Cruz Bay, U.S. Virgin Islands

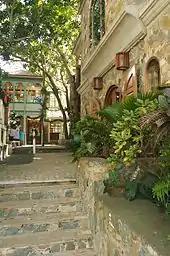
Entrance to Mongoose Junction, a popular shopping center in Cruz Bay, U.S. Virgin Islands.

Cruz Bay, U.S. Virgin Islands is the main census-designated place (CDP) on the island of Saint John in the United States Virgin Islands. It is the fourth largest town or census-designated place (CDP) in the U.S. Virgin Islands (after Charlotte Amalie, Anna's Retreat, and Charlotte Amalie West). According to the 2020 census, Cruz Bay had a population of 2,772.